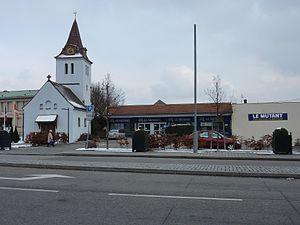
Hœnheim [ønaɪm] est une commune française située dans le département du Bas-Rhin, en région Grand Est. Elle fait partie de la banlieue Nord de Strasbourg.